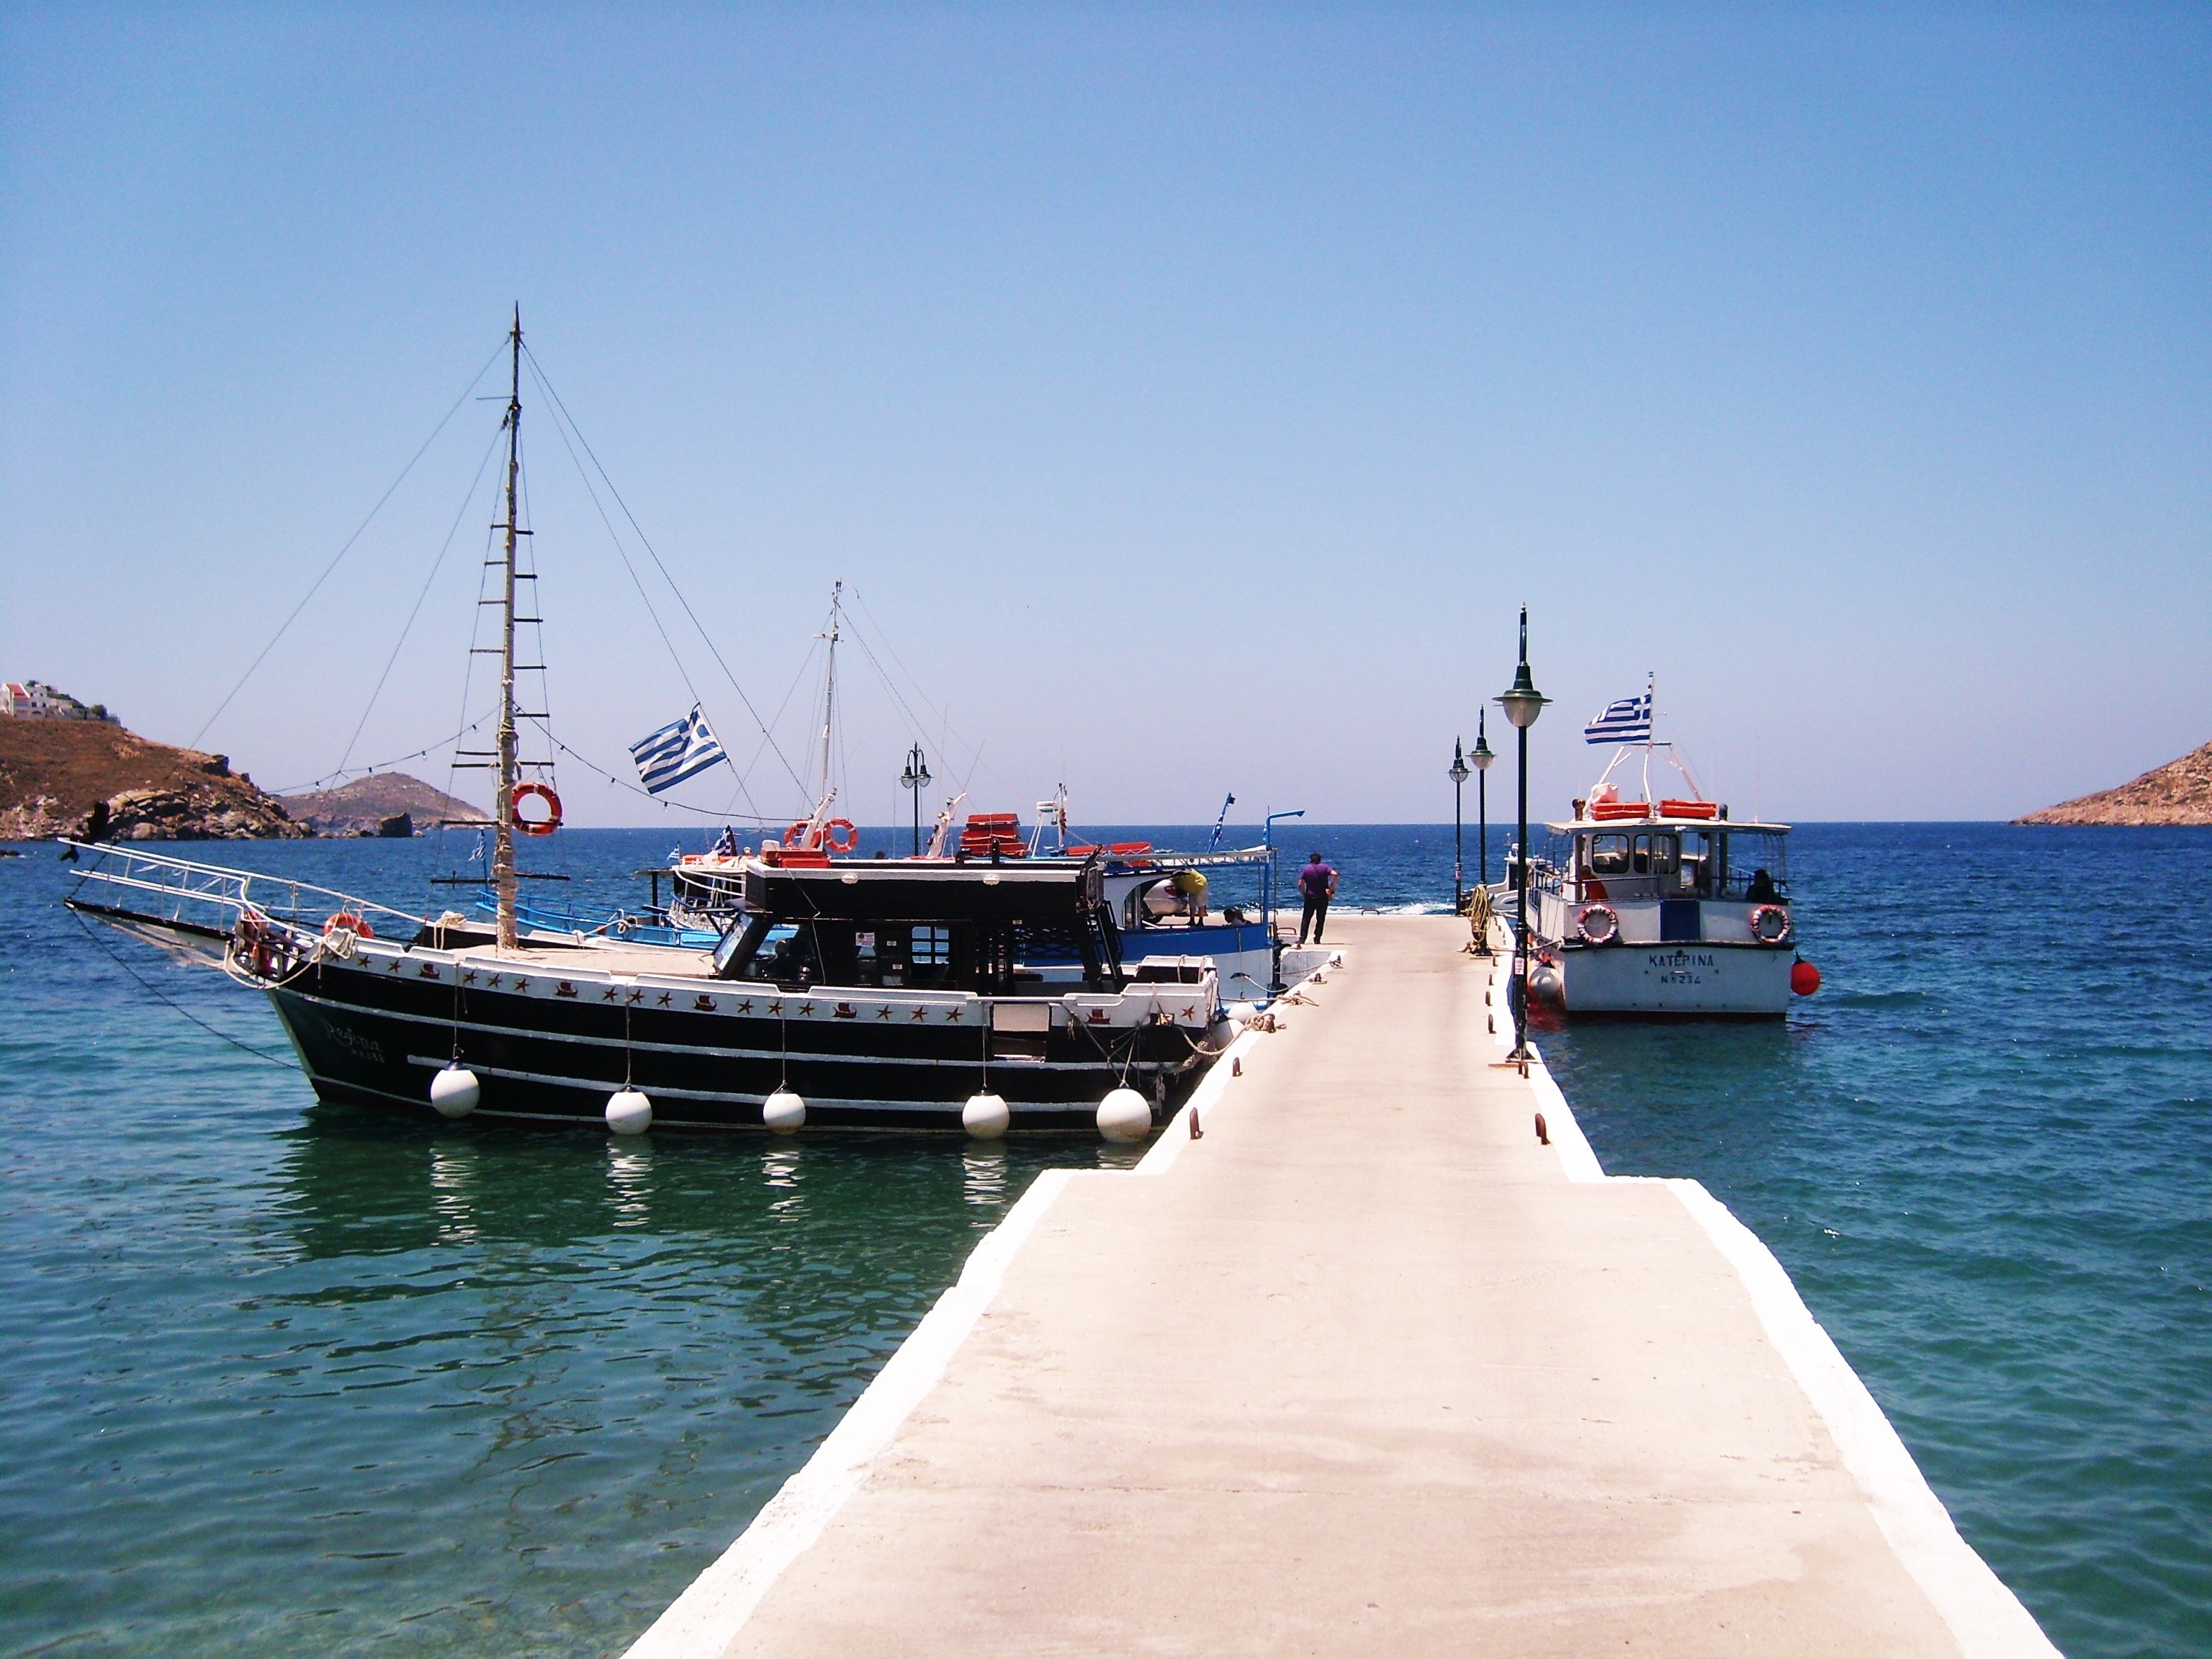
sea, coast, ocean, dock, boat, vacation, travel, vehicle, holiday, calm, bay, harbor, blue, port, sailboat, pontoon, boating, greece, motor boat, channel, watercraft, fishing vessel